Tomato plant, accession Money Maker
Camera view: bottom (45 deg); turntable rotation: 120 degrees
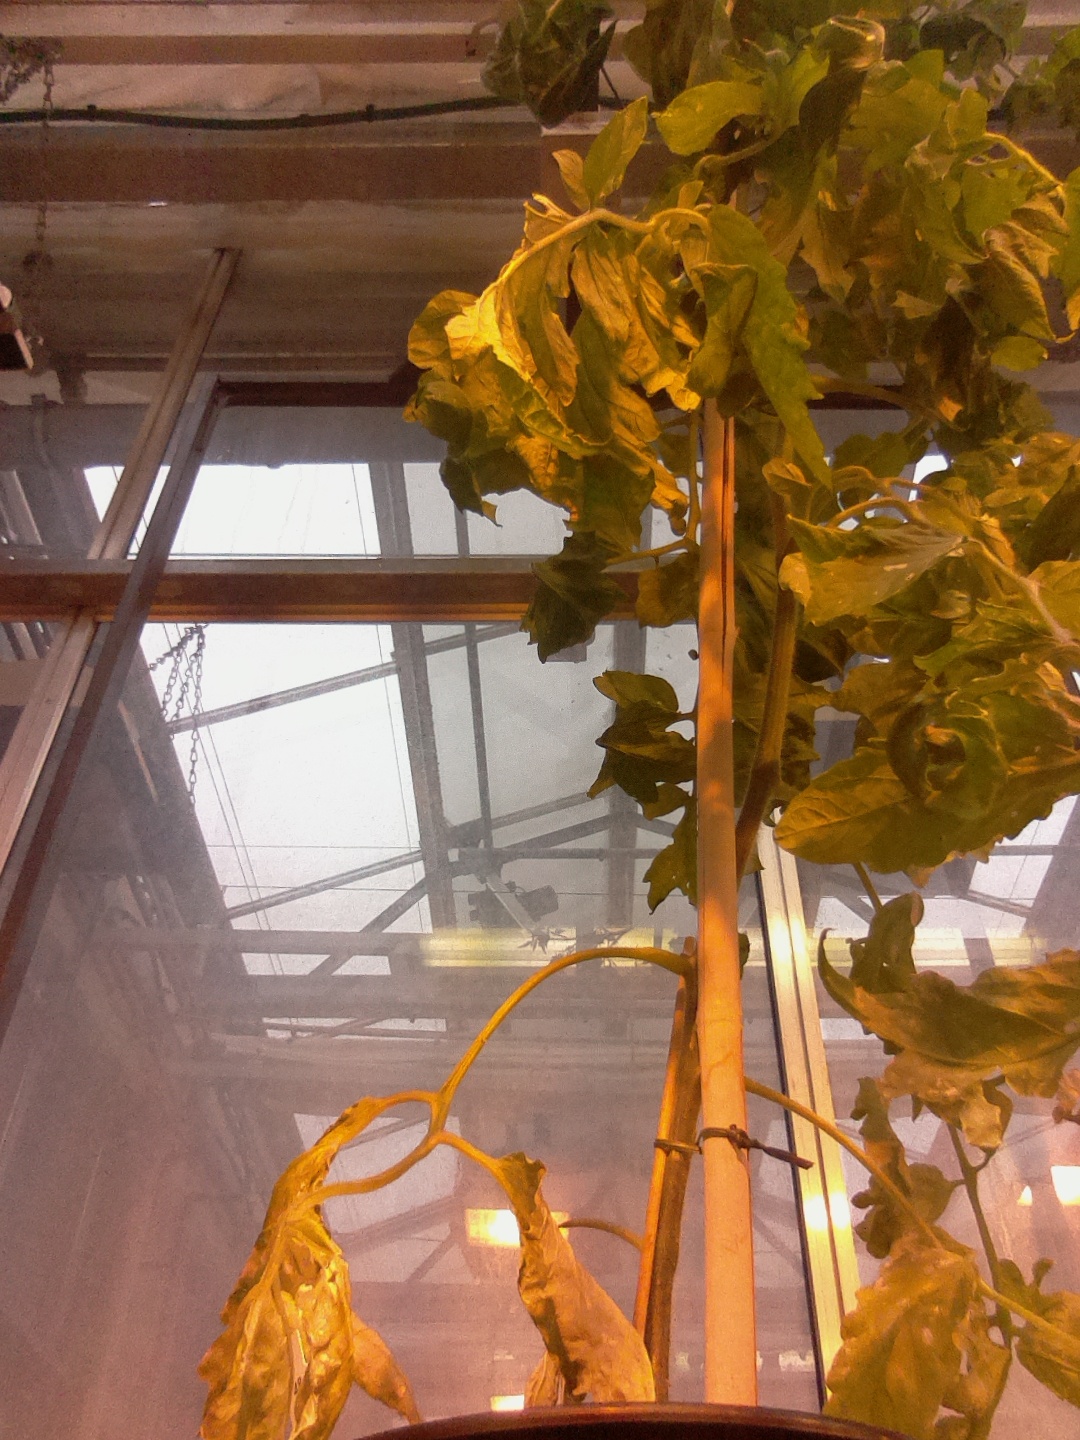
BBCH growth stage 70: Fruits at the main stem or branches visibles